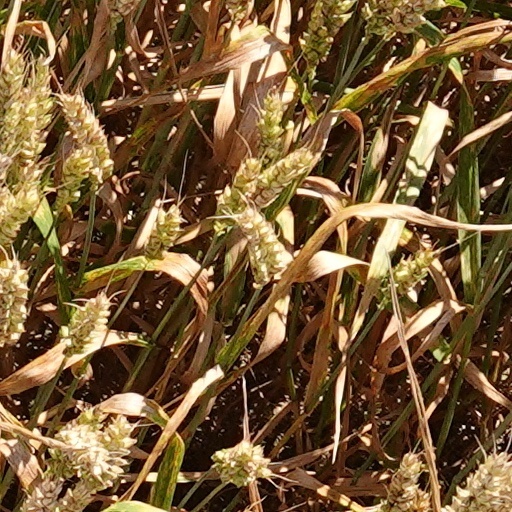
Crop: wheat